Kaisu-Mirjami Rydberg

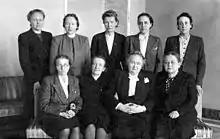
Kaisu-Mirjami Rydberg second from the left in the back row (1947/1948)

Karin Aino Mirjami (Kaisu-Mirjami) Rydberg (April 27, 1905 in Mäntsälä – August 31, 1959 in Helsinki) was a Finnish journalist, writer and politician. Politically she began her career in the Social Democratic Party, but later joined the Communist Party. Rydberg used the aliases 'Karin Alm', 'Eino Jalas' and 'Utelias'.